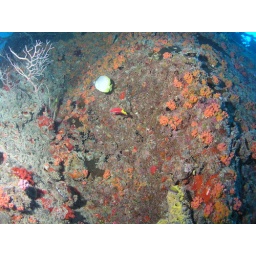
Love the red color of this fish in the photographs.